Kidlington

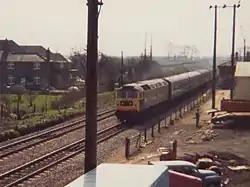
The site of former Kidlington railway station

Kidlington's railway station opened near Langford Lane in 1852 as Woodstock Road Station on the Great Western Railway. It was designed by Isambard Kingdom Brunel. A branch line was added between Kidlington and Woodstock in 1890 and a new Blenheim and Woodstock railway station built at Woodstock, renaming Woodstock Road as Kidlington Station. British Railways closed the station in 1964. The building remained into the 1980s. From the 1980s onwards it has been Oxfordshire County Council policy to open a new station on land between Flatford Place and Thorne Close on Lyne Road. This has yet to happen.